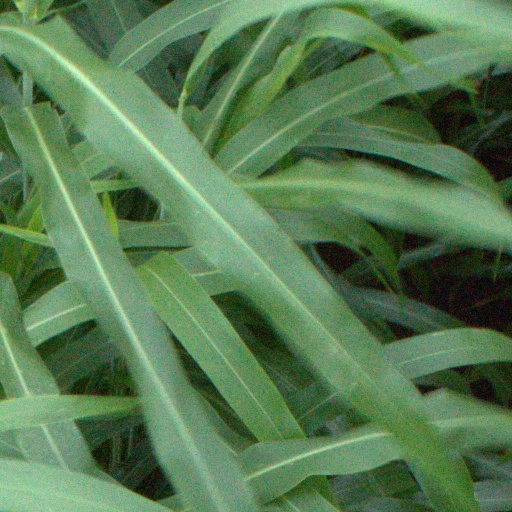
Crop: sorghum